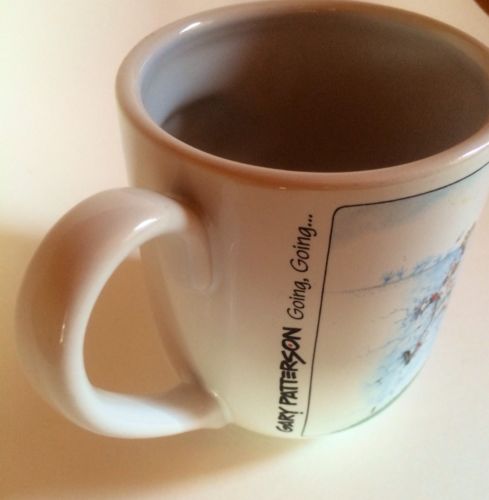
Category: mug